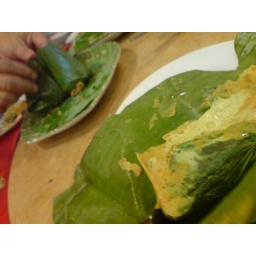
eggs mixed with fish paste and the leaf of a species of lemon, wrapped in banana leaf and steamed.